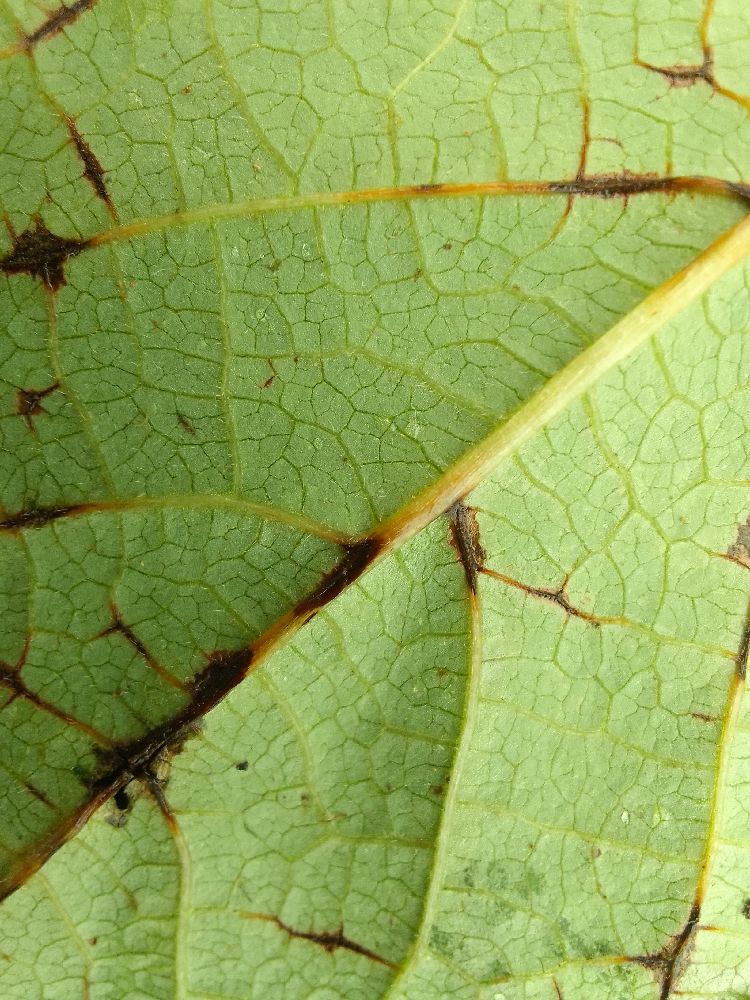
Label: anthracnose